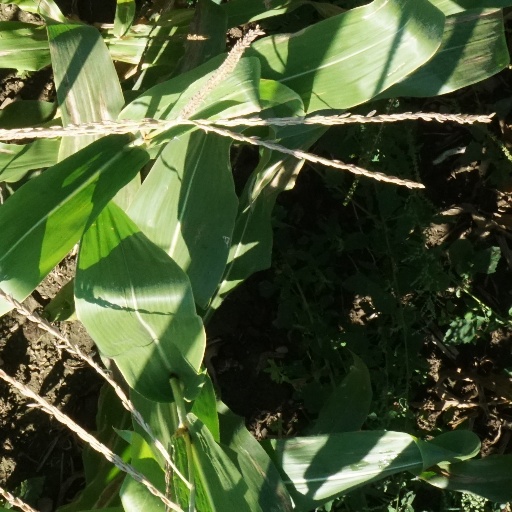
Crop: maize; corn